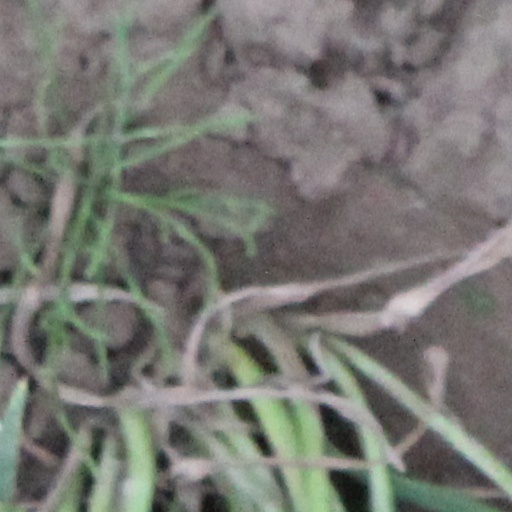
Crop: wheat